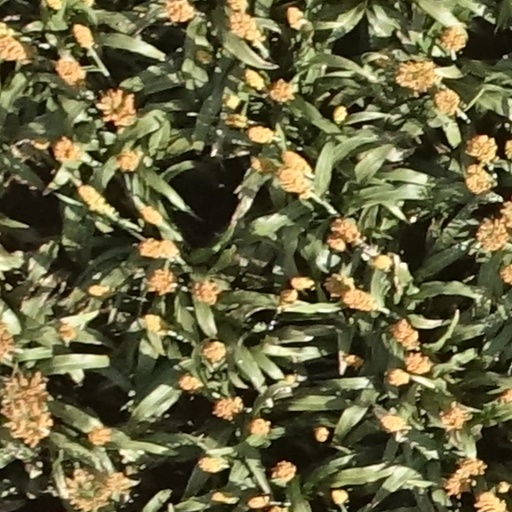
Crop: sorghum